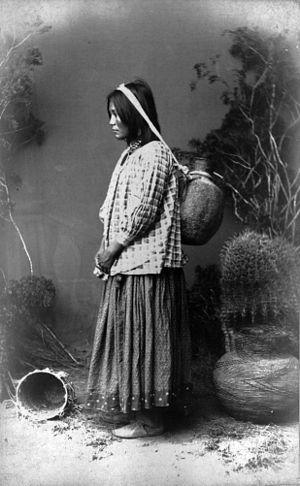
Les Apaches de l'Ouest sont un groupe d'Apaches vivant dans le Sud-Ouest des États-Unis. À l'époque du contact avec les Européens, ils occupaient une partie de l'Arizona actuel et se subdivisaient en cinq groupes : les San Carlos, White Mountain, Tonto du Nord, Tonto du Sud et Cibecue.